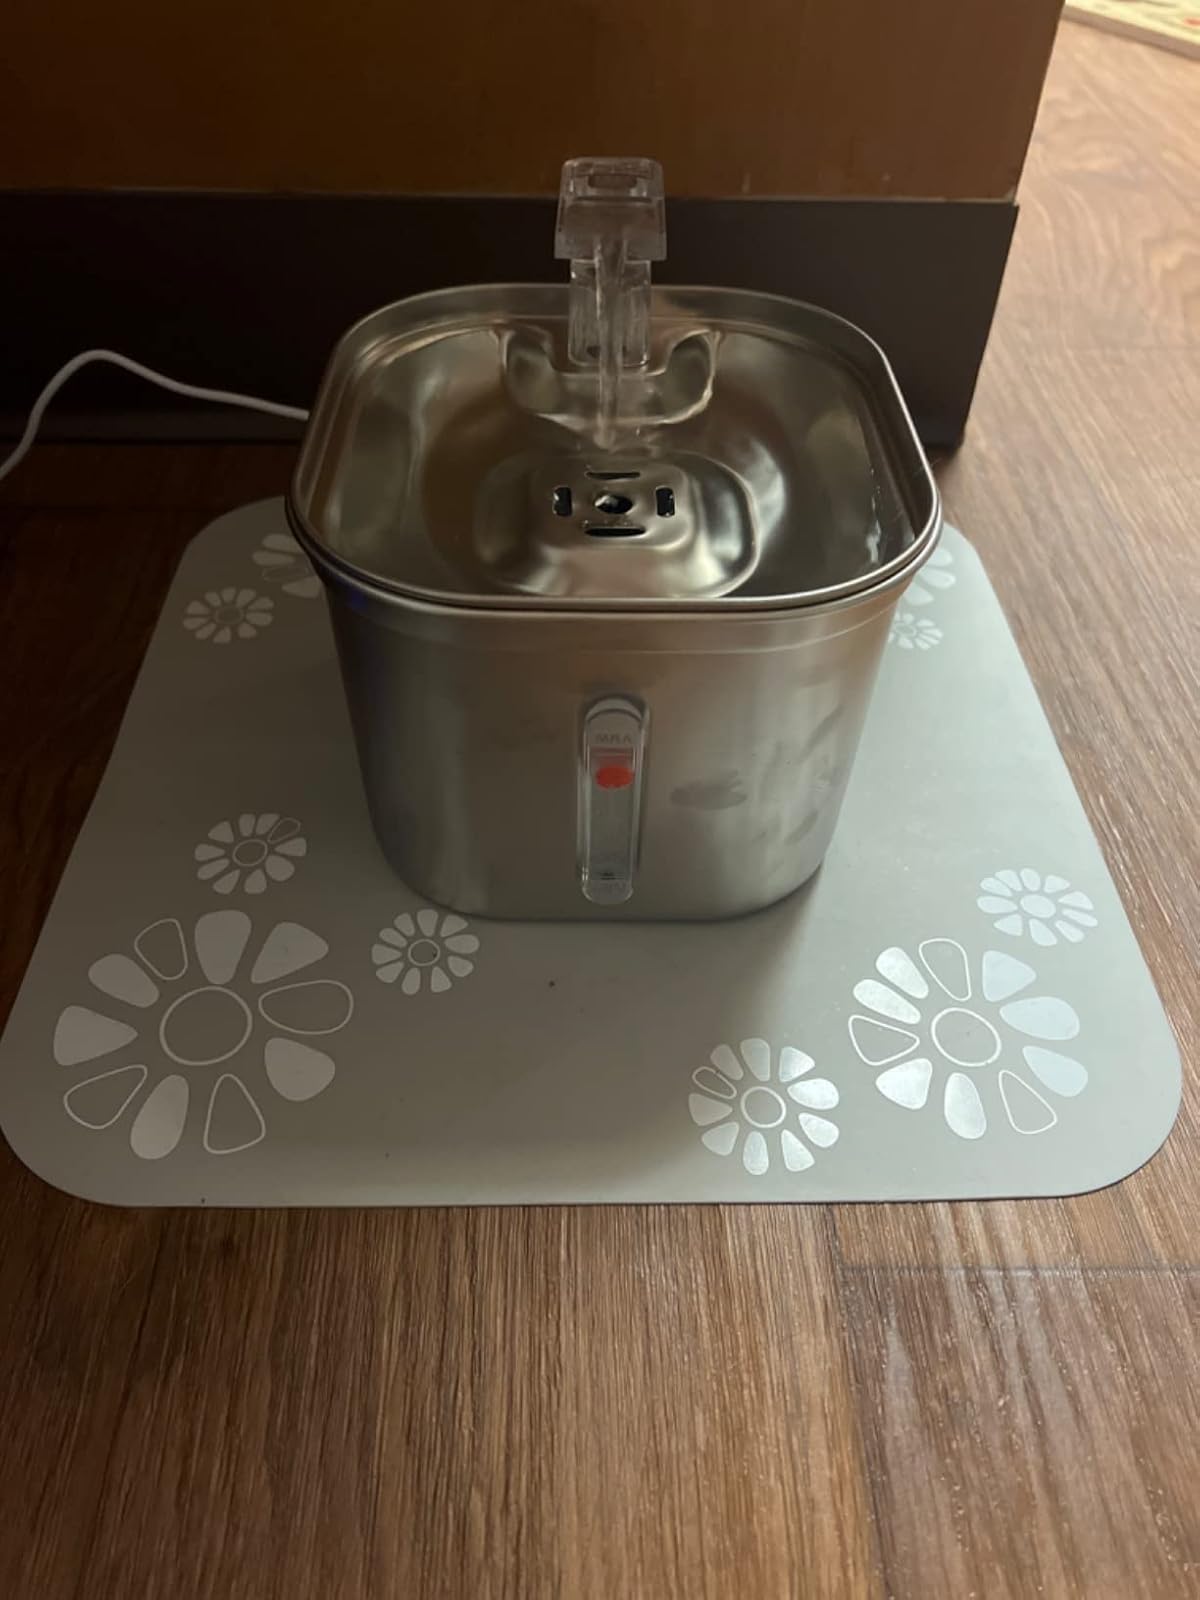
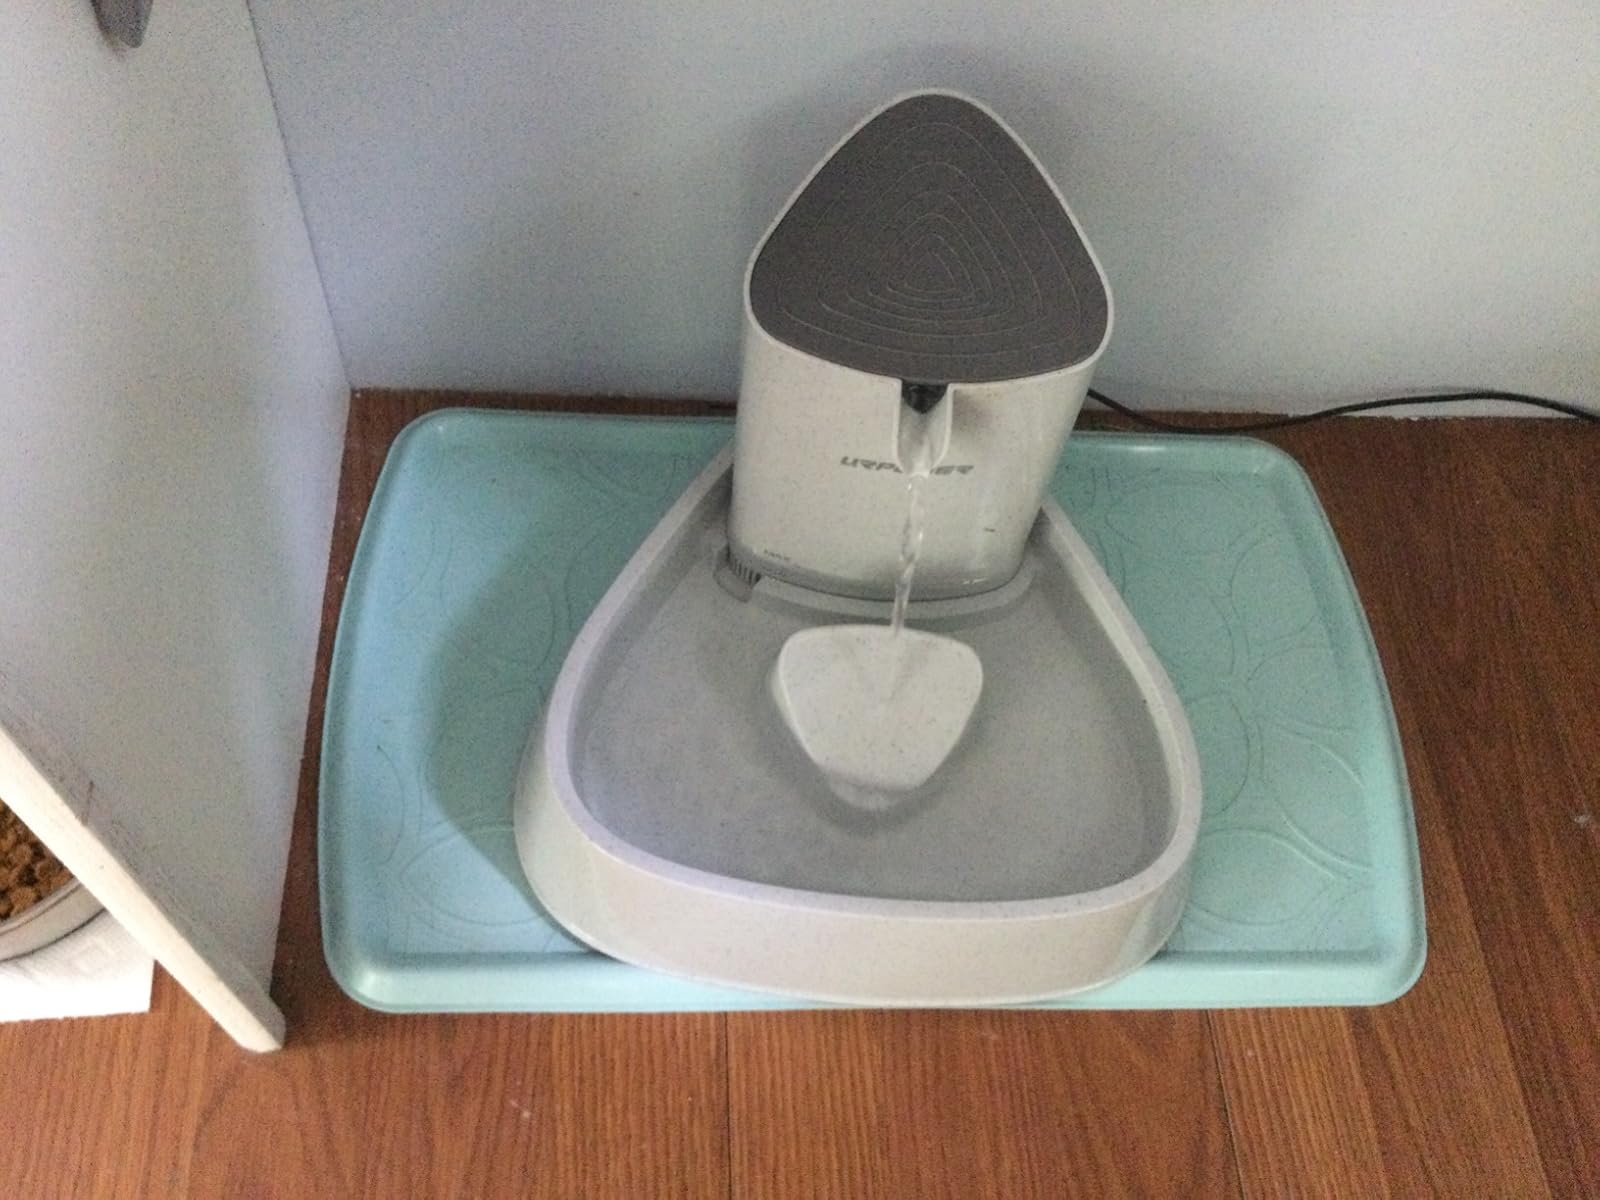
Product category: items_bowl
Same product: no